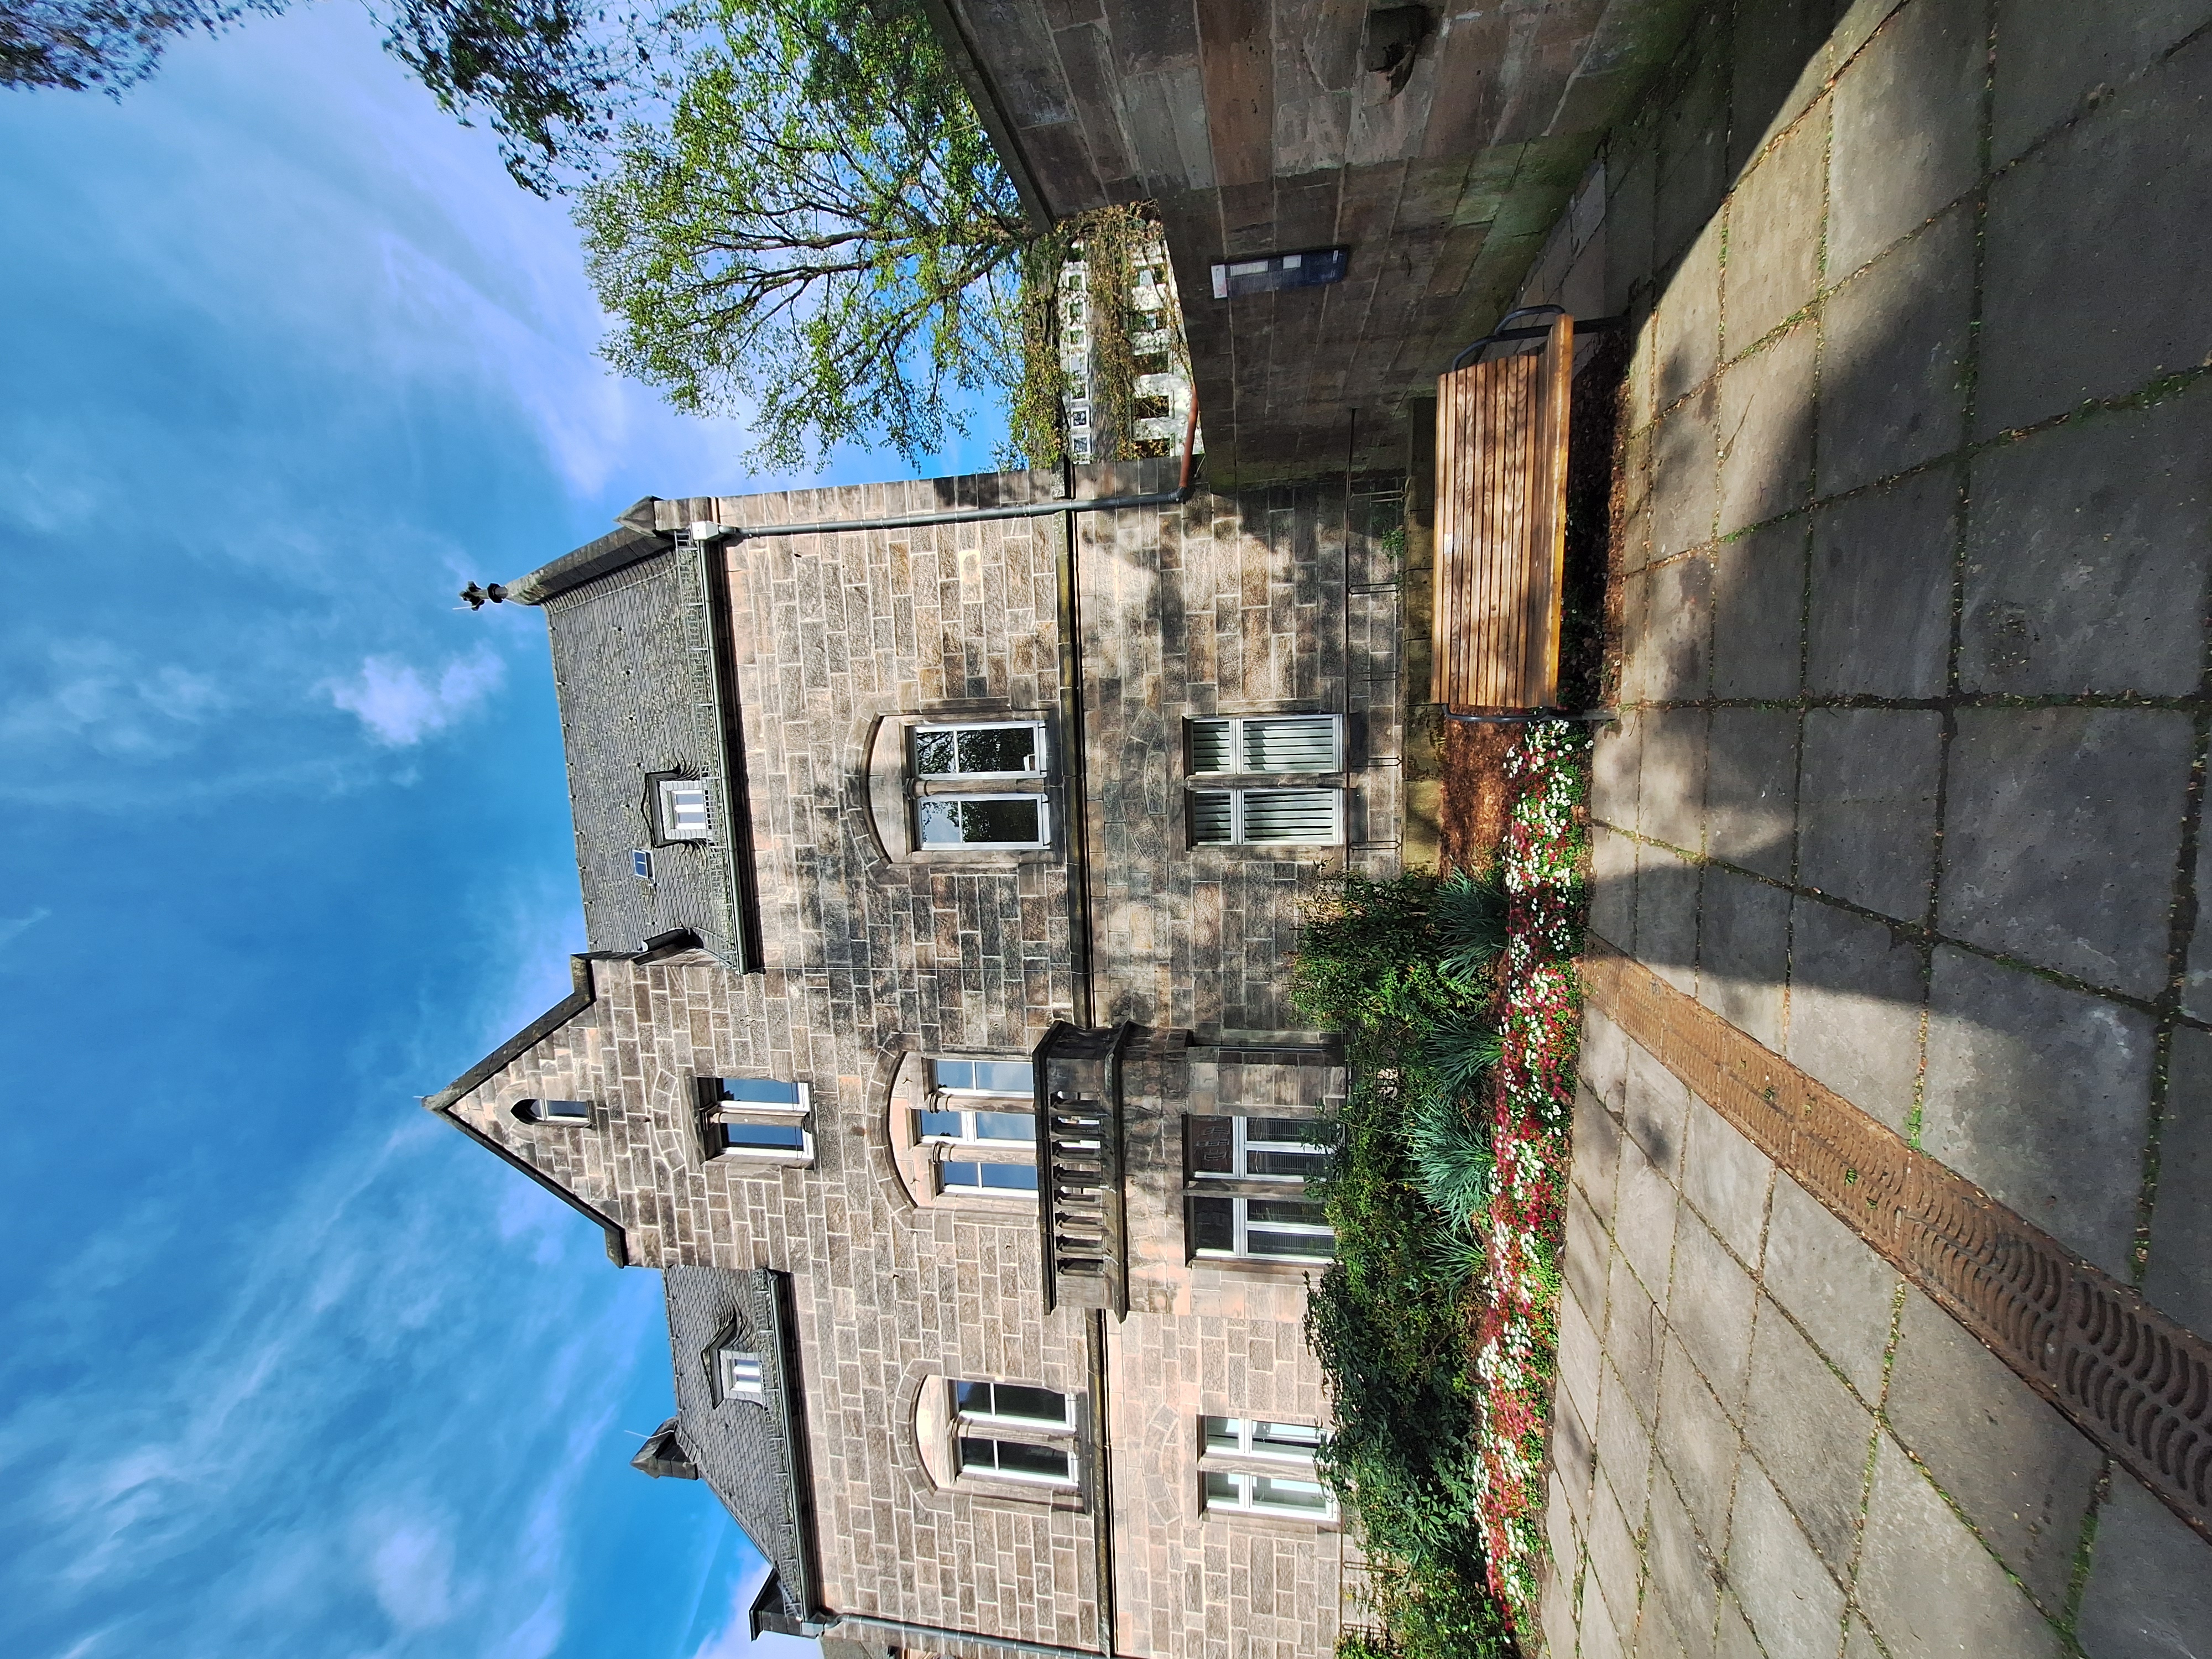
Building: Deutschhausstraße 1